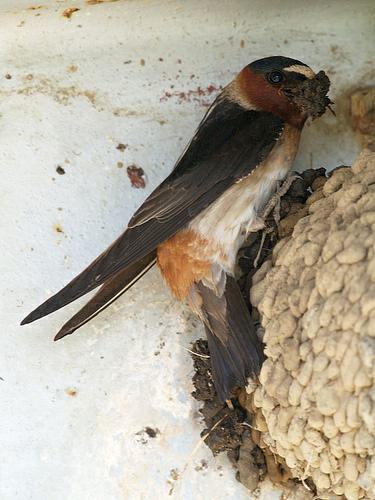
A photo of a cliff swallow